Shinan ship

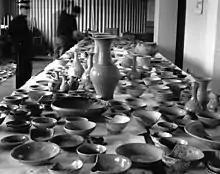
Artifacts recovered from the ship

The Shinan ship (also spelled "Sinan") was a 14th-century Chinese ship that sank near what are today the Shinan islands, South Korea, around the year 1323, and was discovered in 1975. It was likely to have been part of a trade fleet between Port Ningbo, Yuan dynasty China and Port Hakata, Kamakura shogunate of Japan.